Essex County Government Complex

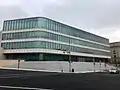
MLK Jr. Justice Building

Built between 1967 – 1970, the modern architecture Essex County Veterans Courthouse was designed by Robert H. Fava, Richard O. Becker, John B. Murray and Warren E Bendixen. The thirteen-story concrete and glass structure is west of the old courthouse at 50 West Market Street. The lower three stories form the extended base on the east and west sides and have vertical concrete pillars with recessed glass walls. The central entrance is recessed. The third story has columns supporting the top nine stories which have narrow vertical windows. The Essex County Sheriff's Office headquarters is located on the second floor of the building. The Essex County Prosecutor's Office is headquartered in the building. A statue of a seated Rosa Parks is situated on the plaza in front of the courthouse.